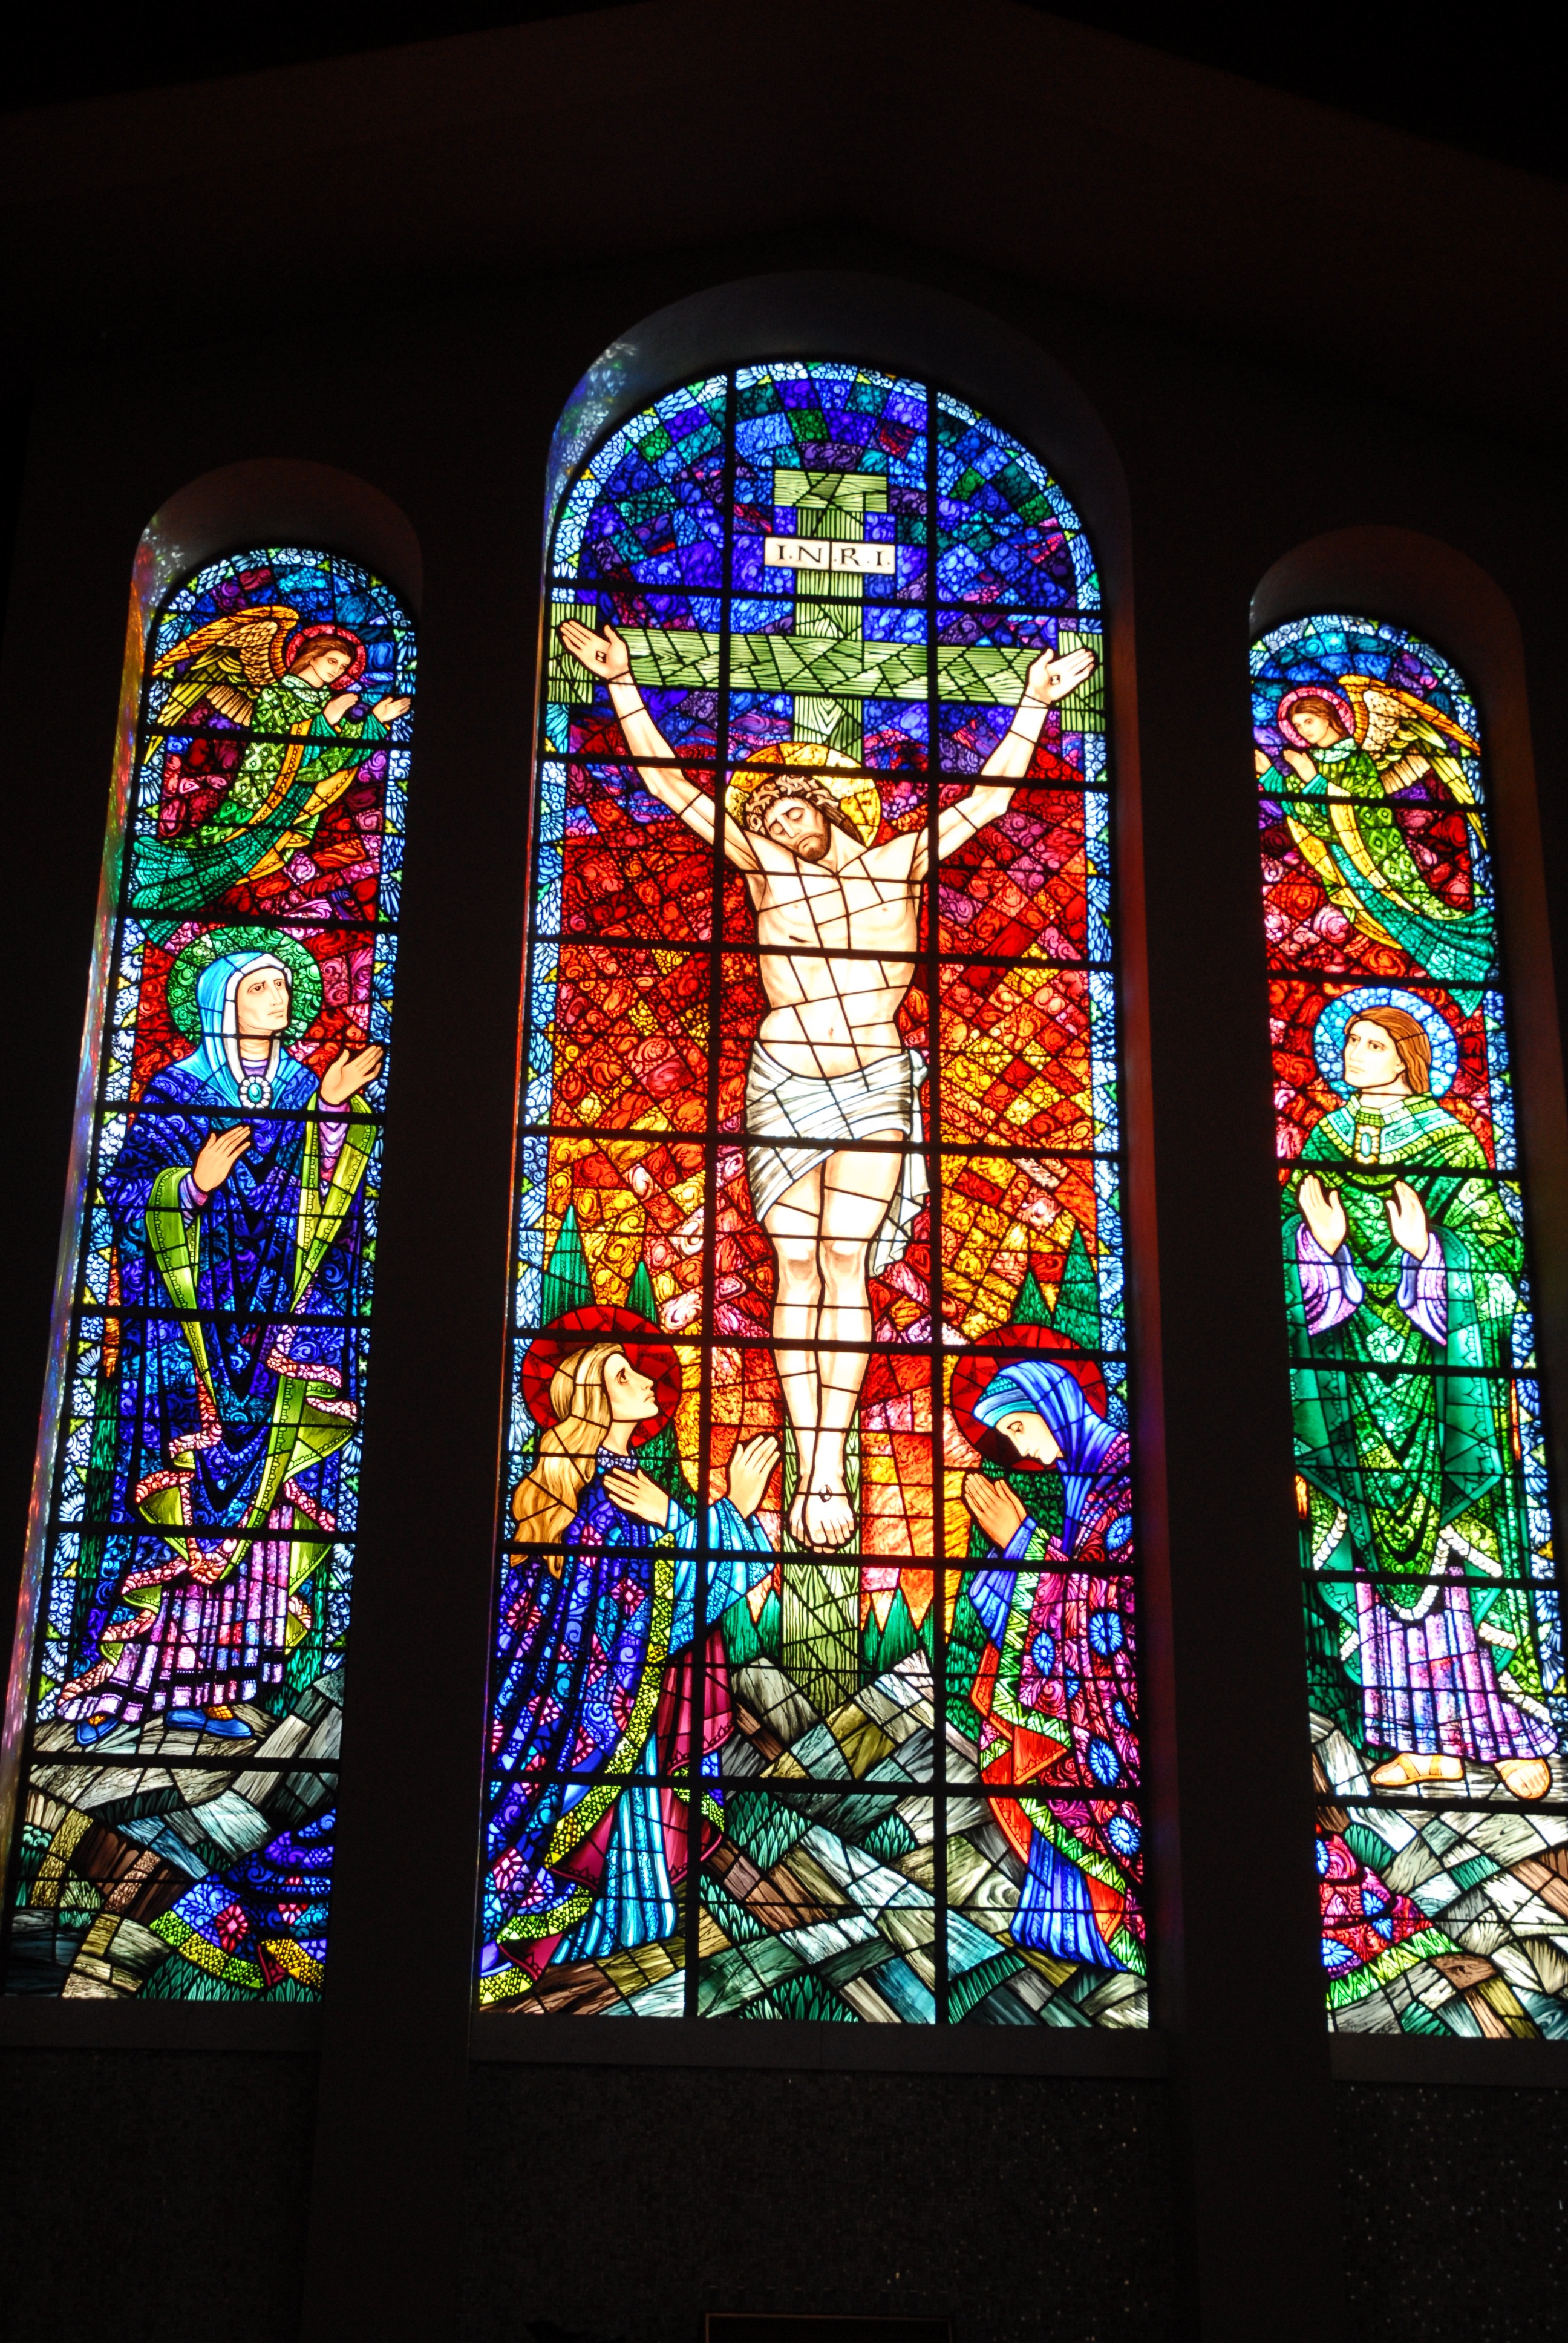
light, architecture, interior, window, glass, building, religion, church, cathedral, cross, christian, material, stained glass, spiritual, catholic, indoors, temple, faith, symmetry, mural, saint, sanctuary, worship, holy, believe, catholicism, catholic church